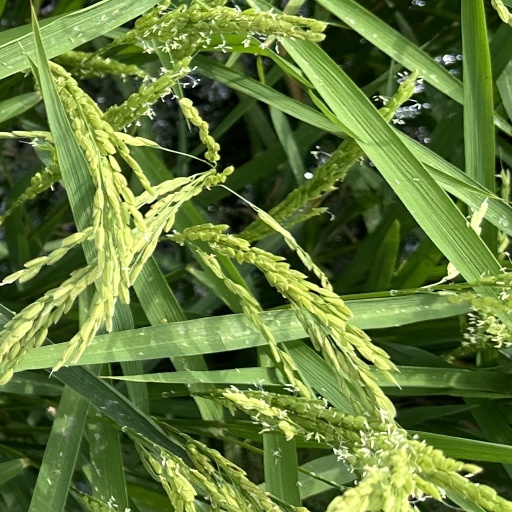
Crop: rice